Frederick J. Bliss

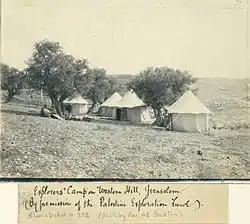
The camp of Bliss on Mount Zion 1894-1897

He was born in Mount Lebanon, Syria, on 22 January 1859. His father, Daniel Bliss, was first a Congregational missionary and later president of the Syrian Protestant College, the future American University of Beirut. Frederick J. graduated from Amherst College (1880) and then taught at the Syrian Protestant College, thereafter attending Union Theological Seminary. After training under Flinders Petrie in Egypt, Bliss became involved with the Palestine Exploration Fund working in the field of Biblical archaeology at the site of Tell el-Hesi between 1894 and 1897, while concurrently leading an expedition that dug in Jerusalem, where he collaborated with A. C. Dickie. Between 1898 and 1900, along with R.A.S. Macalister, Bliss excavated several sites in the Shephelah region of modern Israel, helping to improve the chronology of the region. His excavation reports appeared frequently in the Quarterly Statement of the Palestine Exploration Fund, and included the first jar handle stamped by one of the Hebron LMLK seals (in 1899, this was also the first one with a 4-winged icon) as well as the first complete MMST inscription (in 1900). He was dismissed as the head of the Fund in 1900 due to a disagreement with his peers over the handling of artefacts retrieved from archaeological digs and their transfer to Istanbul at the behest of the Ottoman authority. After the publication of his and Macalister's "Excavations in Palestine" in 1902, he was not active in the field.